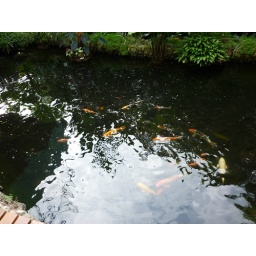
The fish in the pond at my Brazilian friend's beach house in Ubatuba